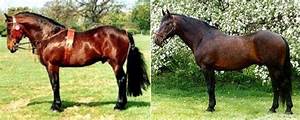
Label: cavallo